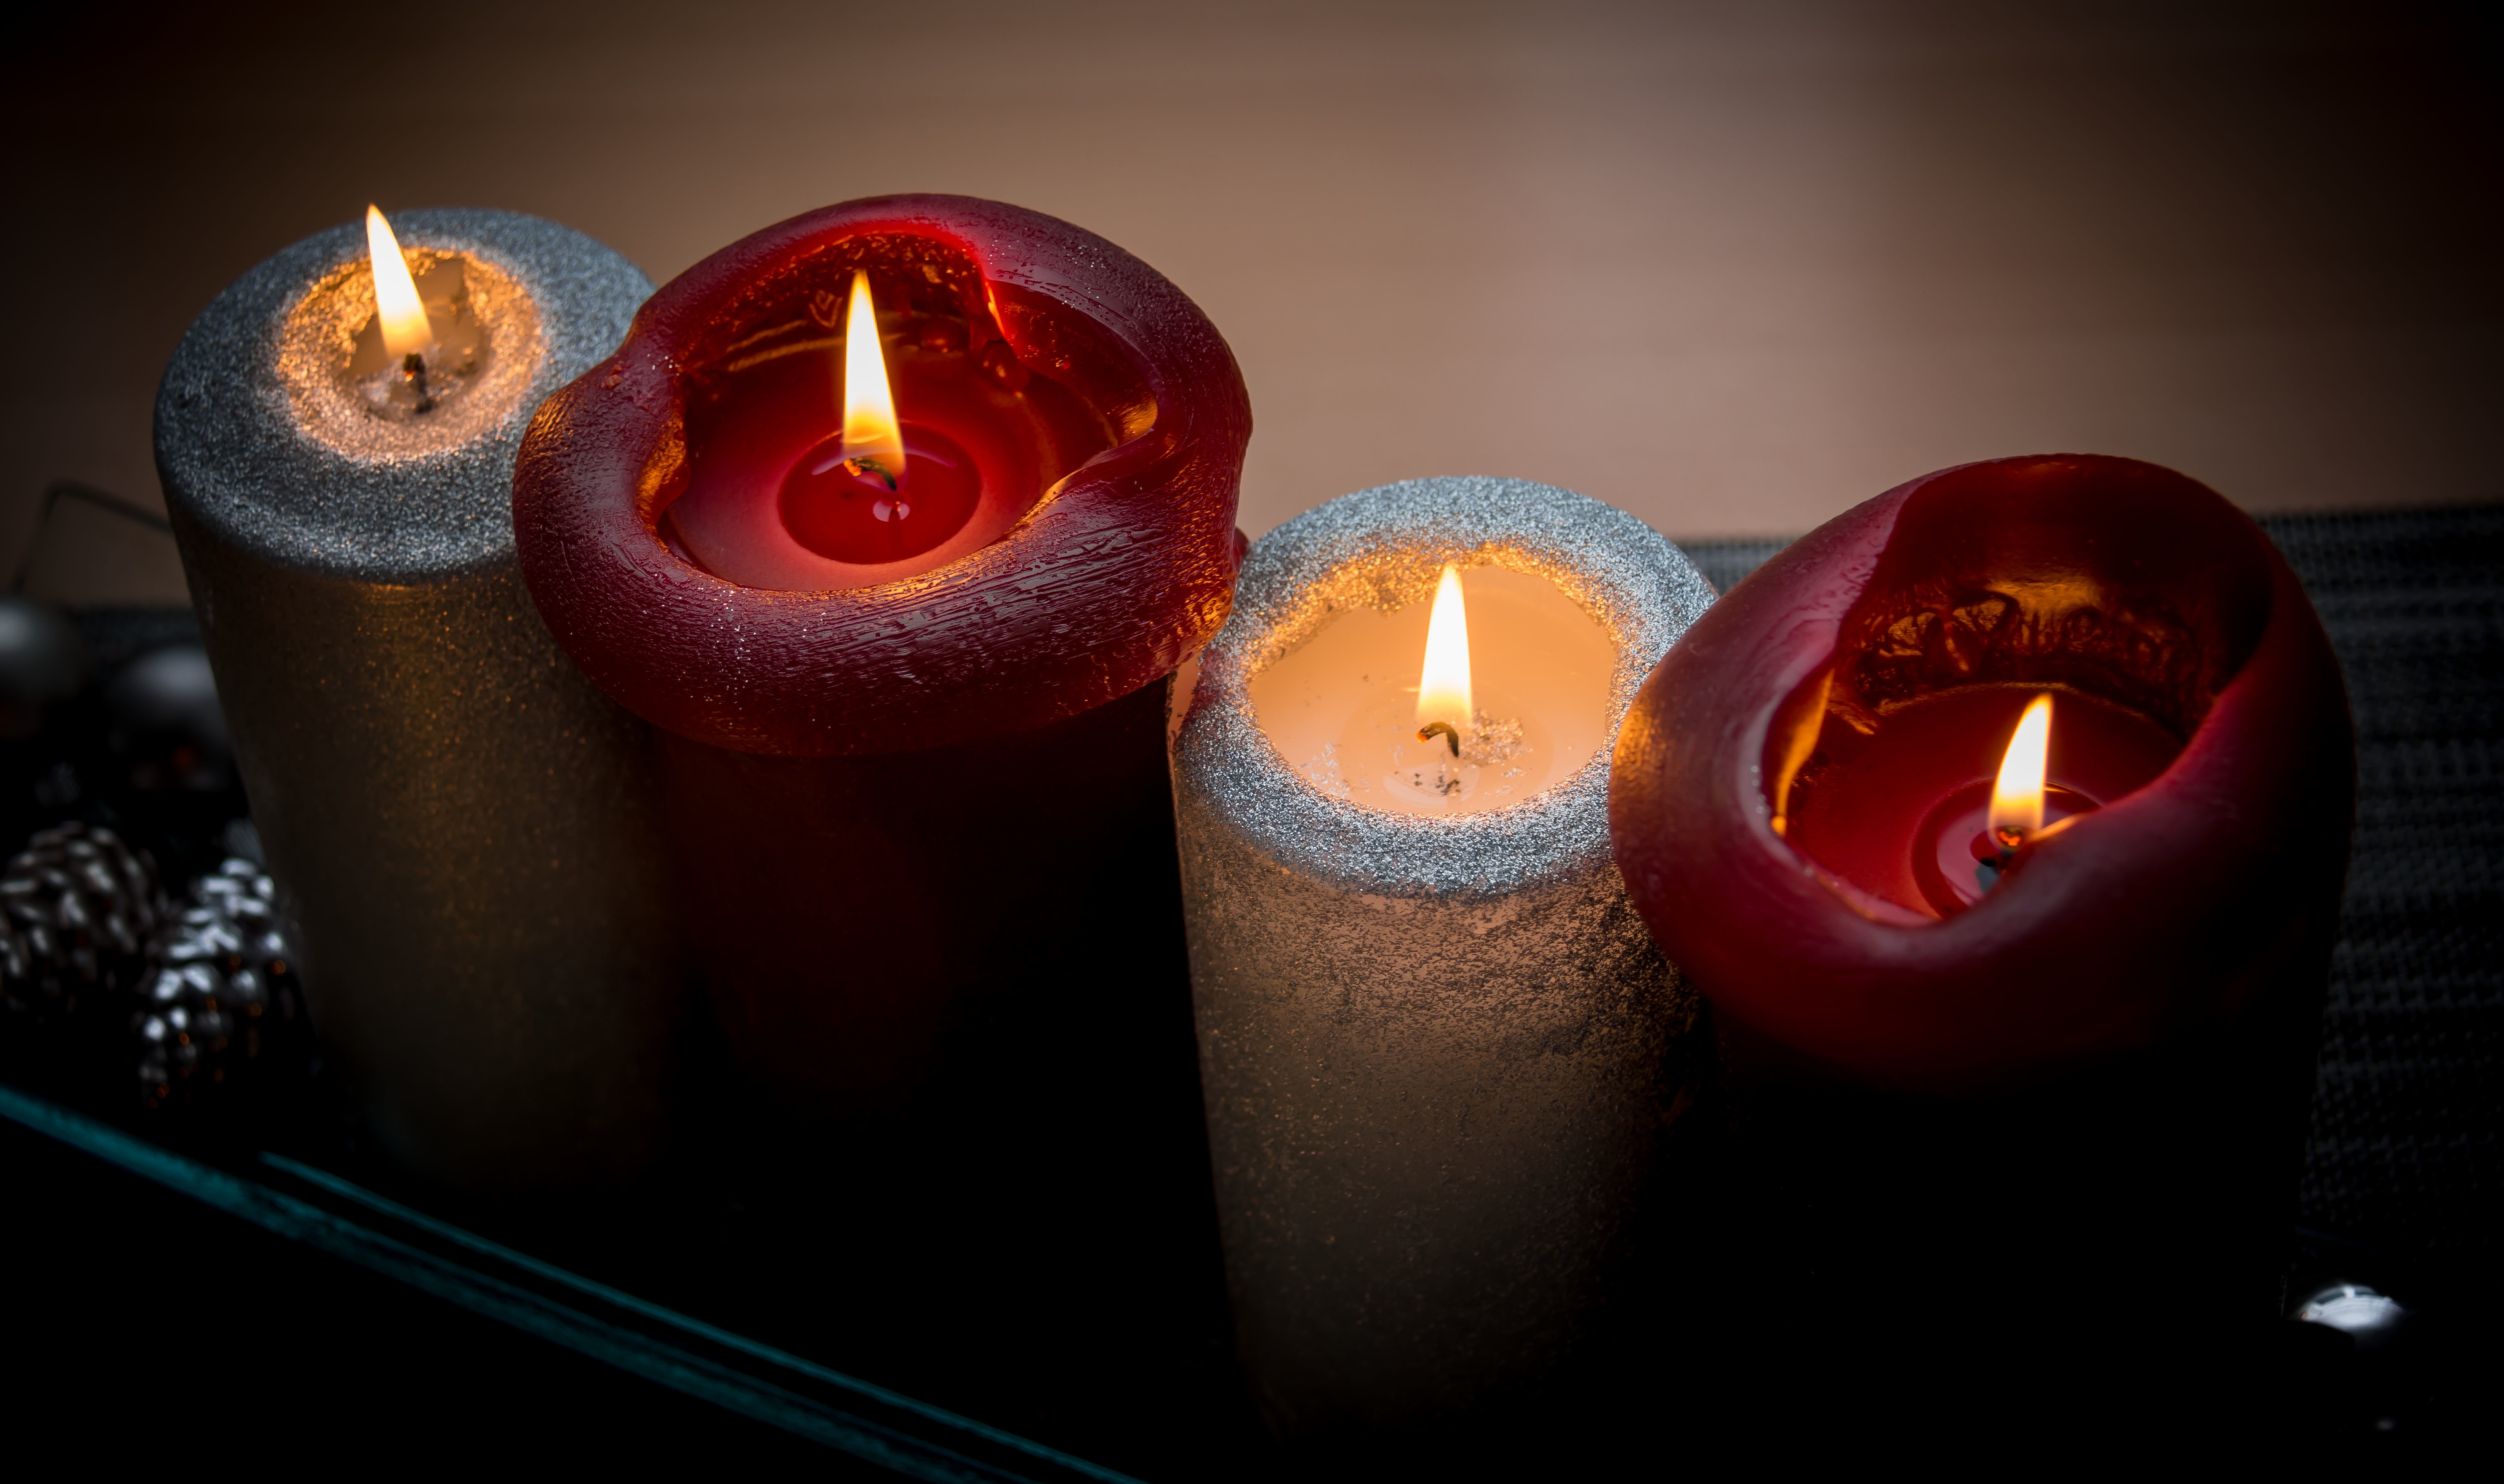
light, red, color, flame, darkness, candle, lighting, decor, close up, christmas decoration, macro photography, still life photography